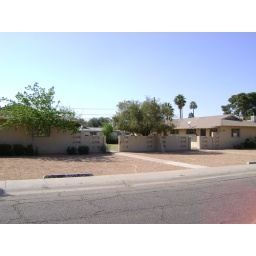
One bed units with wall AC units. Located in Phoenix, owner does like to take care of the property